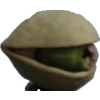
Label: pistachio